Moka Blast

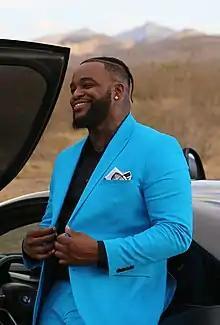

Moka Blast (born September 22, 1979), also known by the stage names Ladies Love Moka or Blast the Beautiful, is an American rapper, singer, songwriter, videographer, and entrepreneur. Moka has worked independently with multiple production companies, music labels, and talent agencies in North America, Europe, Asia and Africa. Moka also runs his own barbershop franchise in Las Vegas, launched 2020.